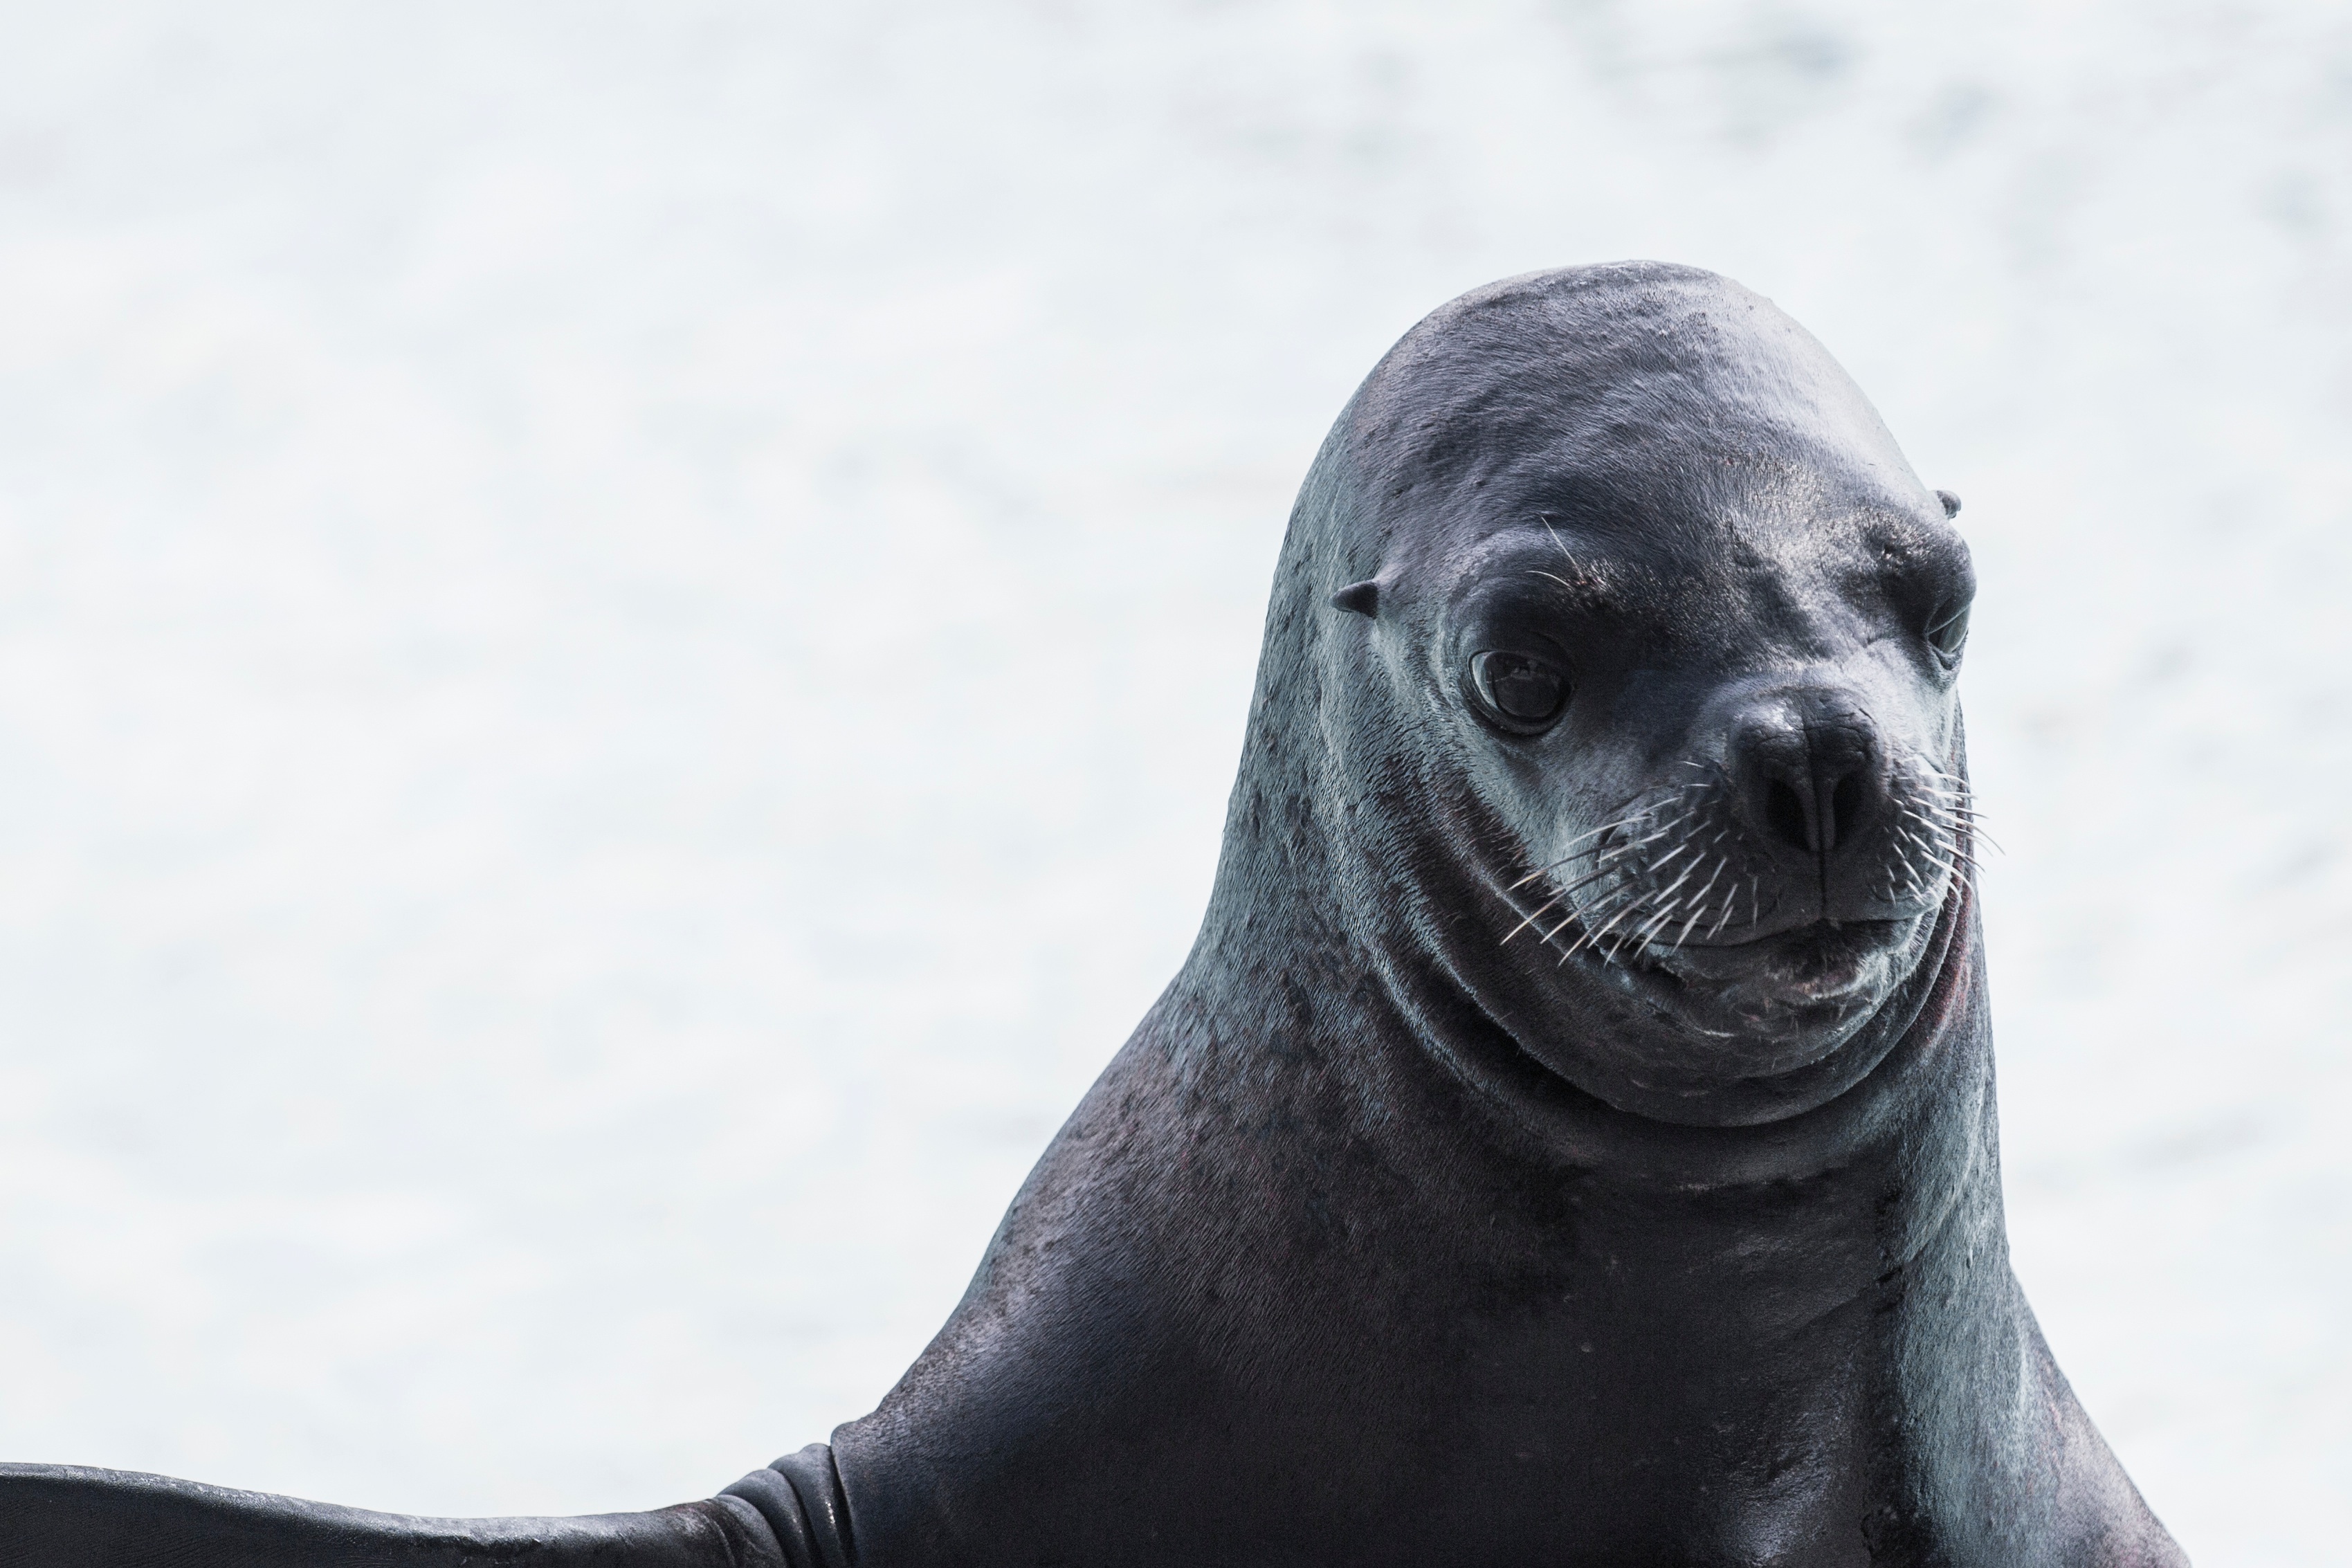
animal, wildlife, mammal, seal, sealion, fauna, sea lion, water animal, seals, vertebrate, harbor seal, marine mammal